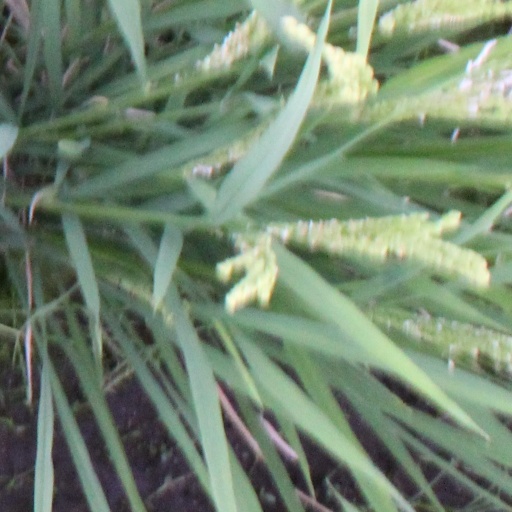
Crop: rice